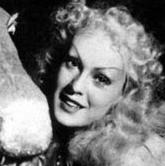
Age: 20